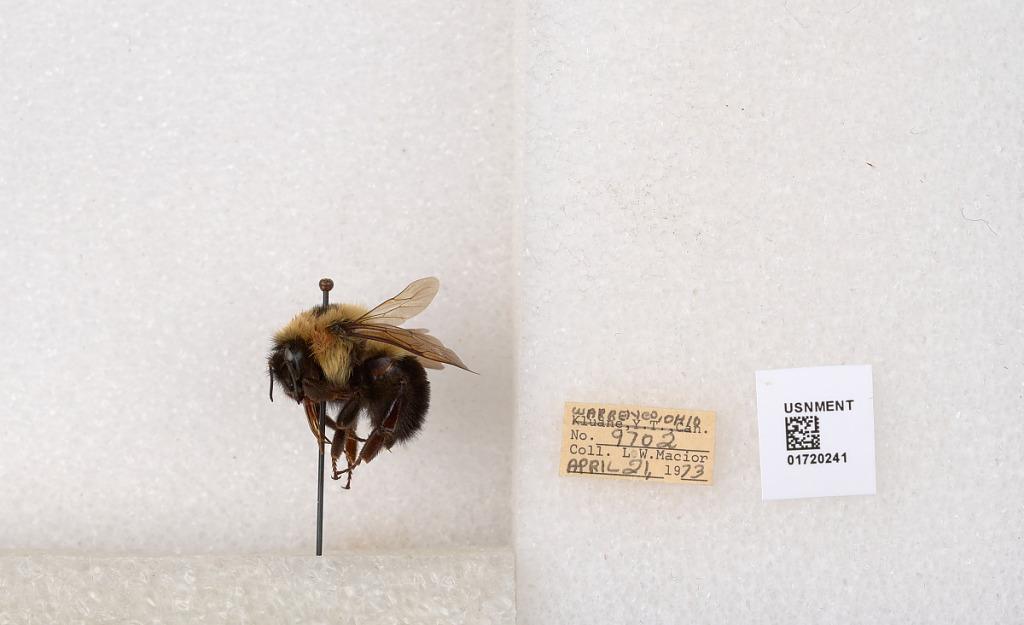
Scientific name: Bombus bimaculatus Cresson
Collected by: L. Macior
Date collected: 1973-4-21
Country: United States
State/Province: Ohio
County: Warren
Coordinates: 39.4276, -84.1668